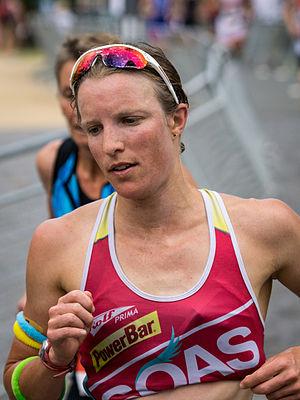
Gina Crawford le 20 novembre 1980 à Christchurch, en Nouvelle-Zélande est une triathlète néo-zélandaise.